Bizone Rock

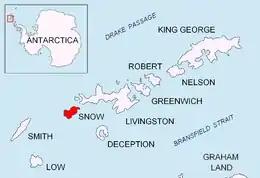
Location of Snow Island in the South Shetland Islands.

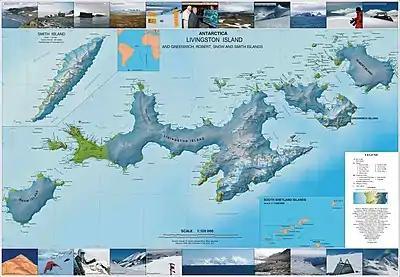
Topographic map of Livingston Island, Greenwich, Robert, Snow and Smith Islands.

Bizone Rock (‘Skala Bizone’ \'ska-la bi-'zo-ne\) is the rock off Snow Island in the South Shetland Islands, Antarctica extending 120 m in southeast-northwest direction and 100 m wide. It is the largest and southeasternmost in a group of several rocks extending 1.84 km in southeast-northwest direction and 1 km in a southwest-northeast direction.